Tingena eumenopa

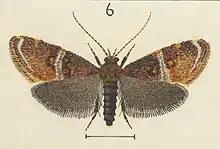
Illustration of "T. eumenopa" by George Hudson.

This species is endemic to New Zealand. As well as the type locality of Wainuiomata this species has also been observed in Whangārei, Raurimu, Waimarino, Gouland Downs, Nelson, Dunedin, Eglinton Valley and at the Milford Track.